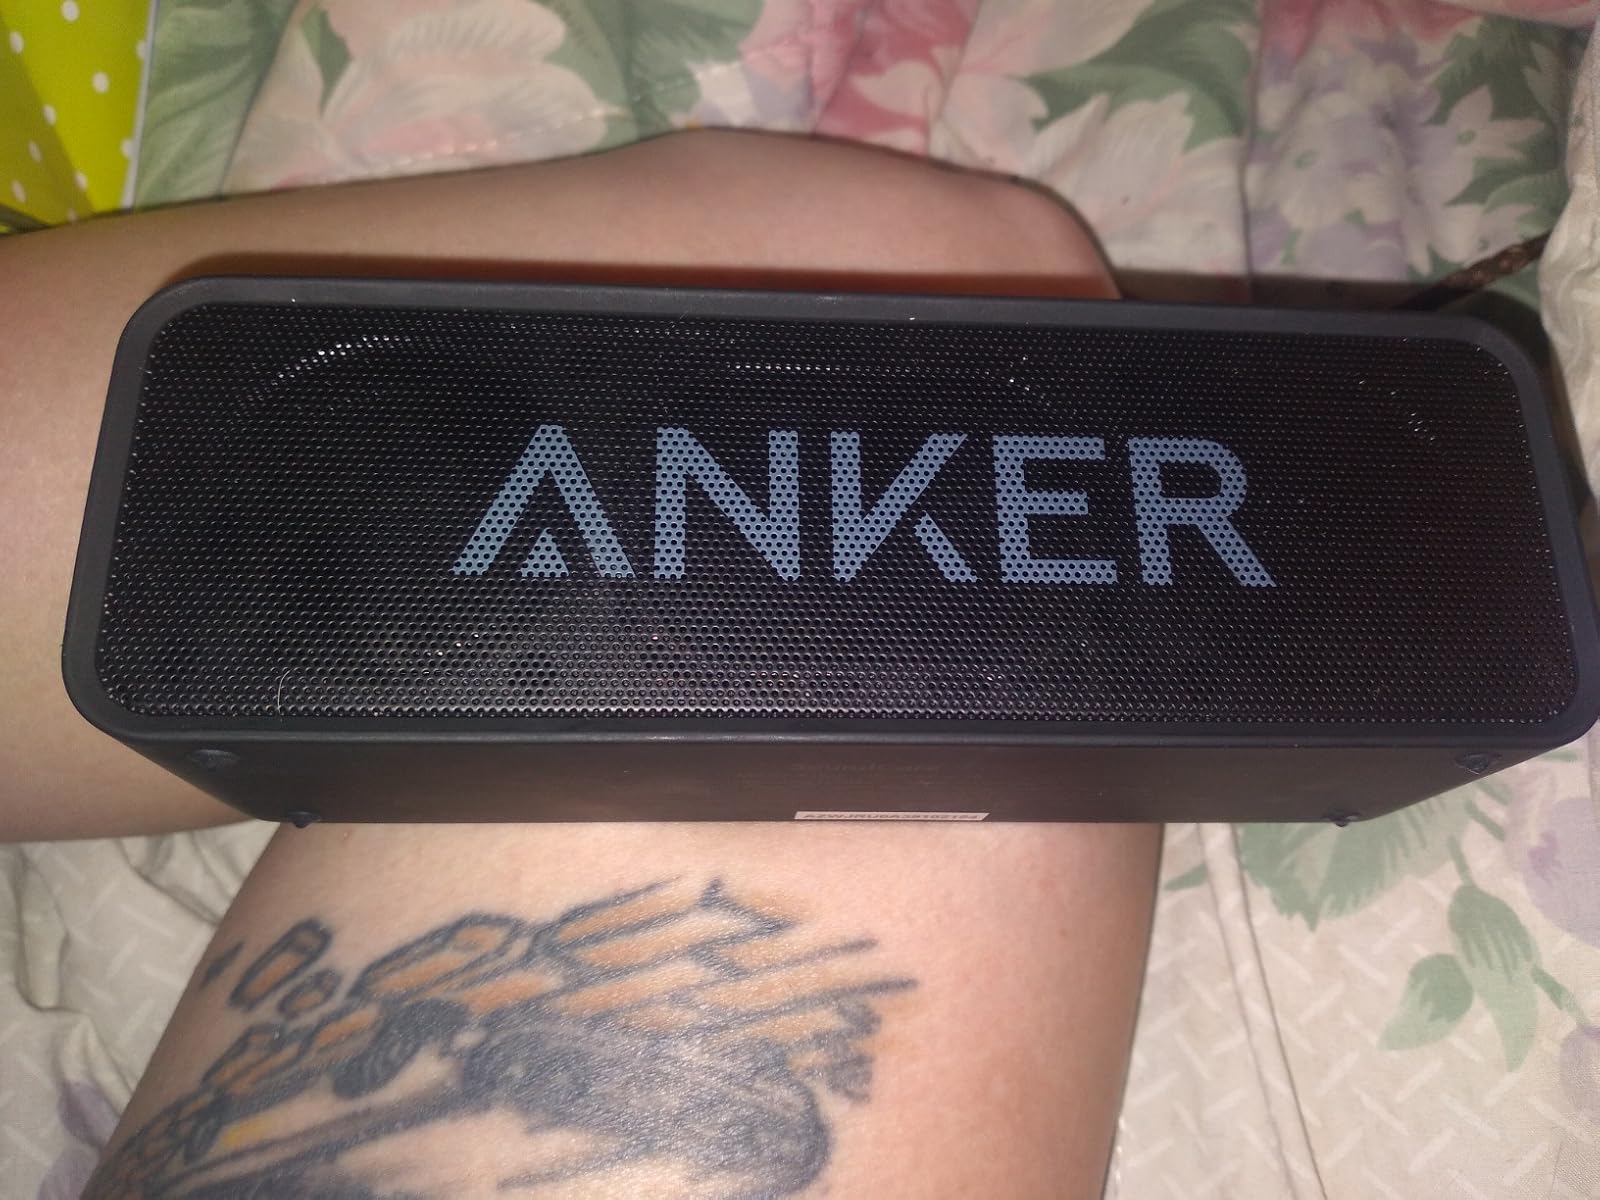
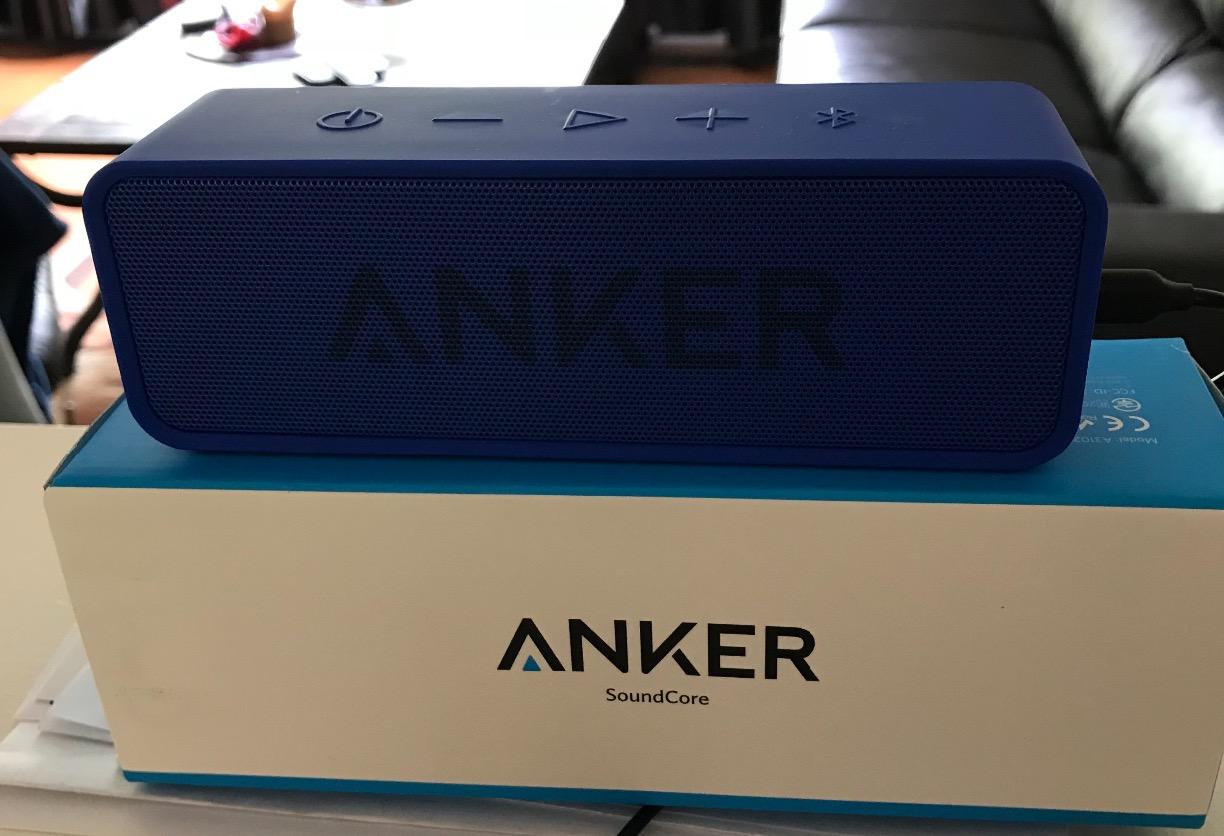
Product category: speaker
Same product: no